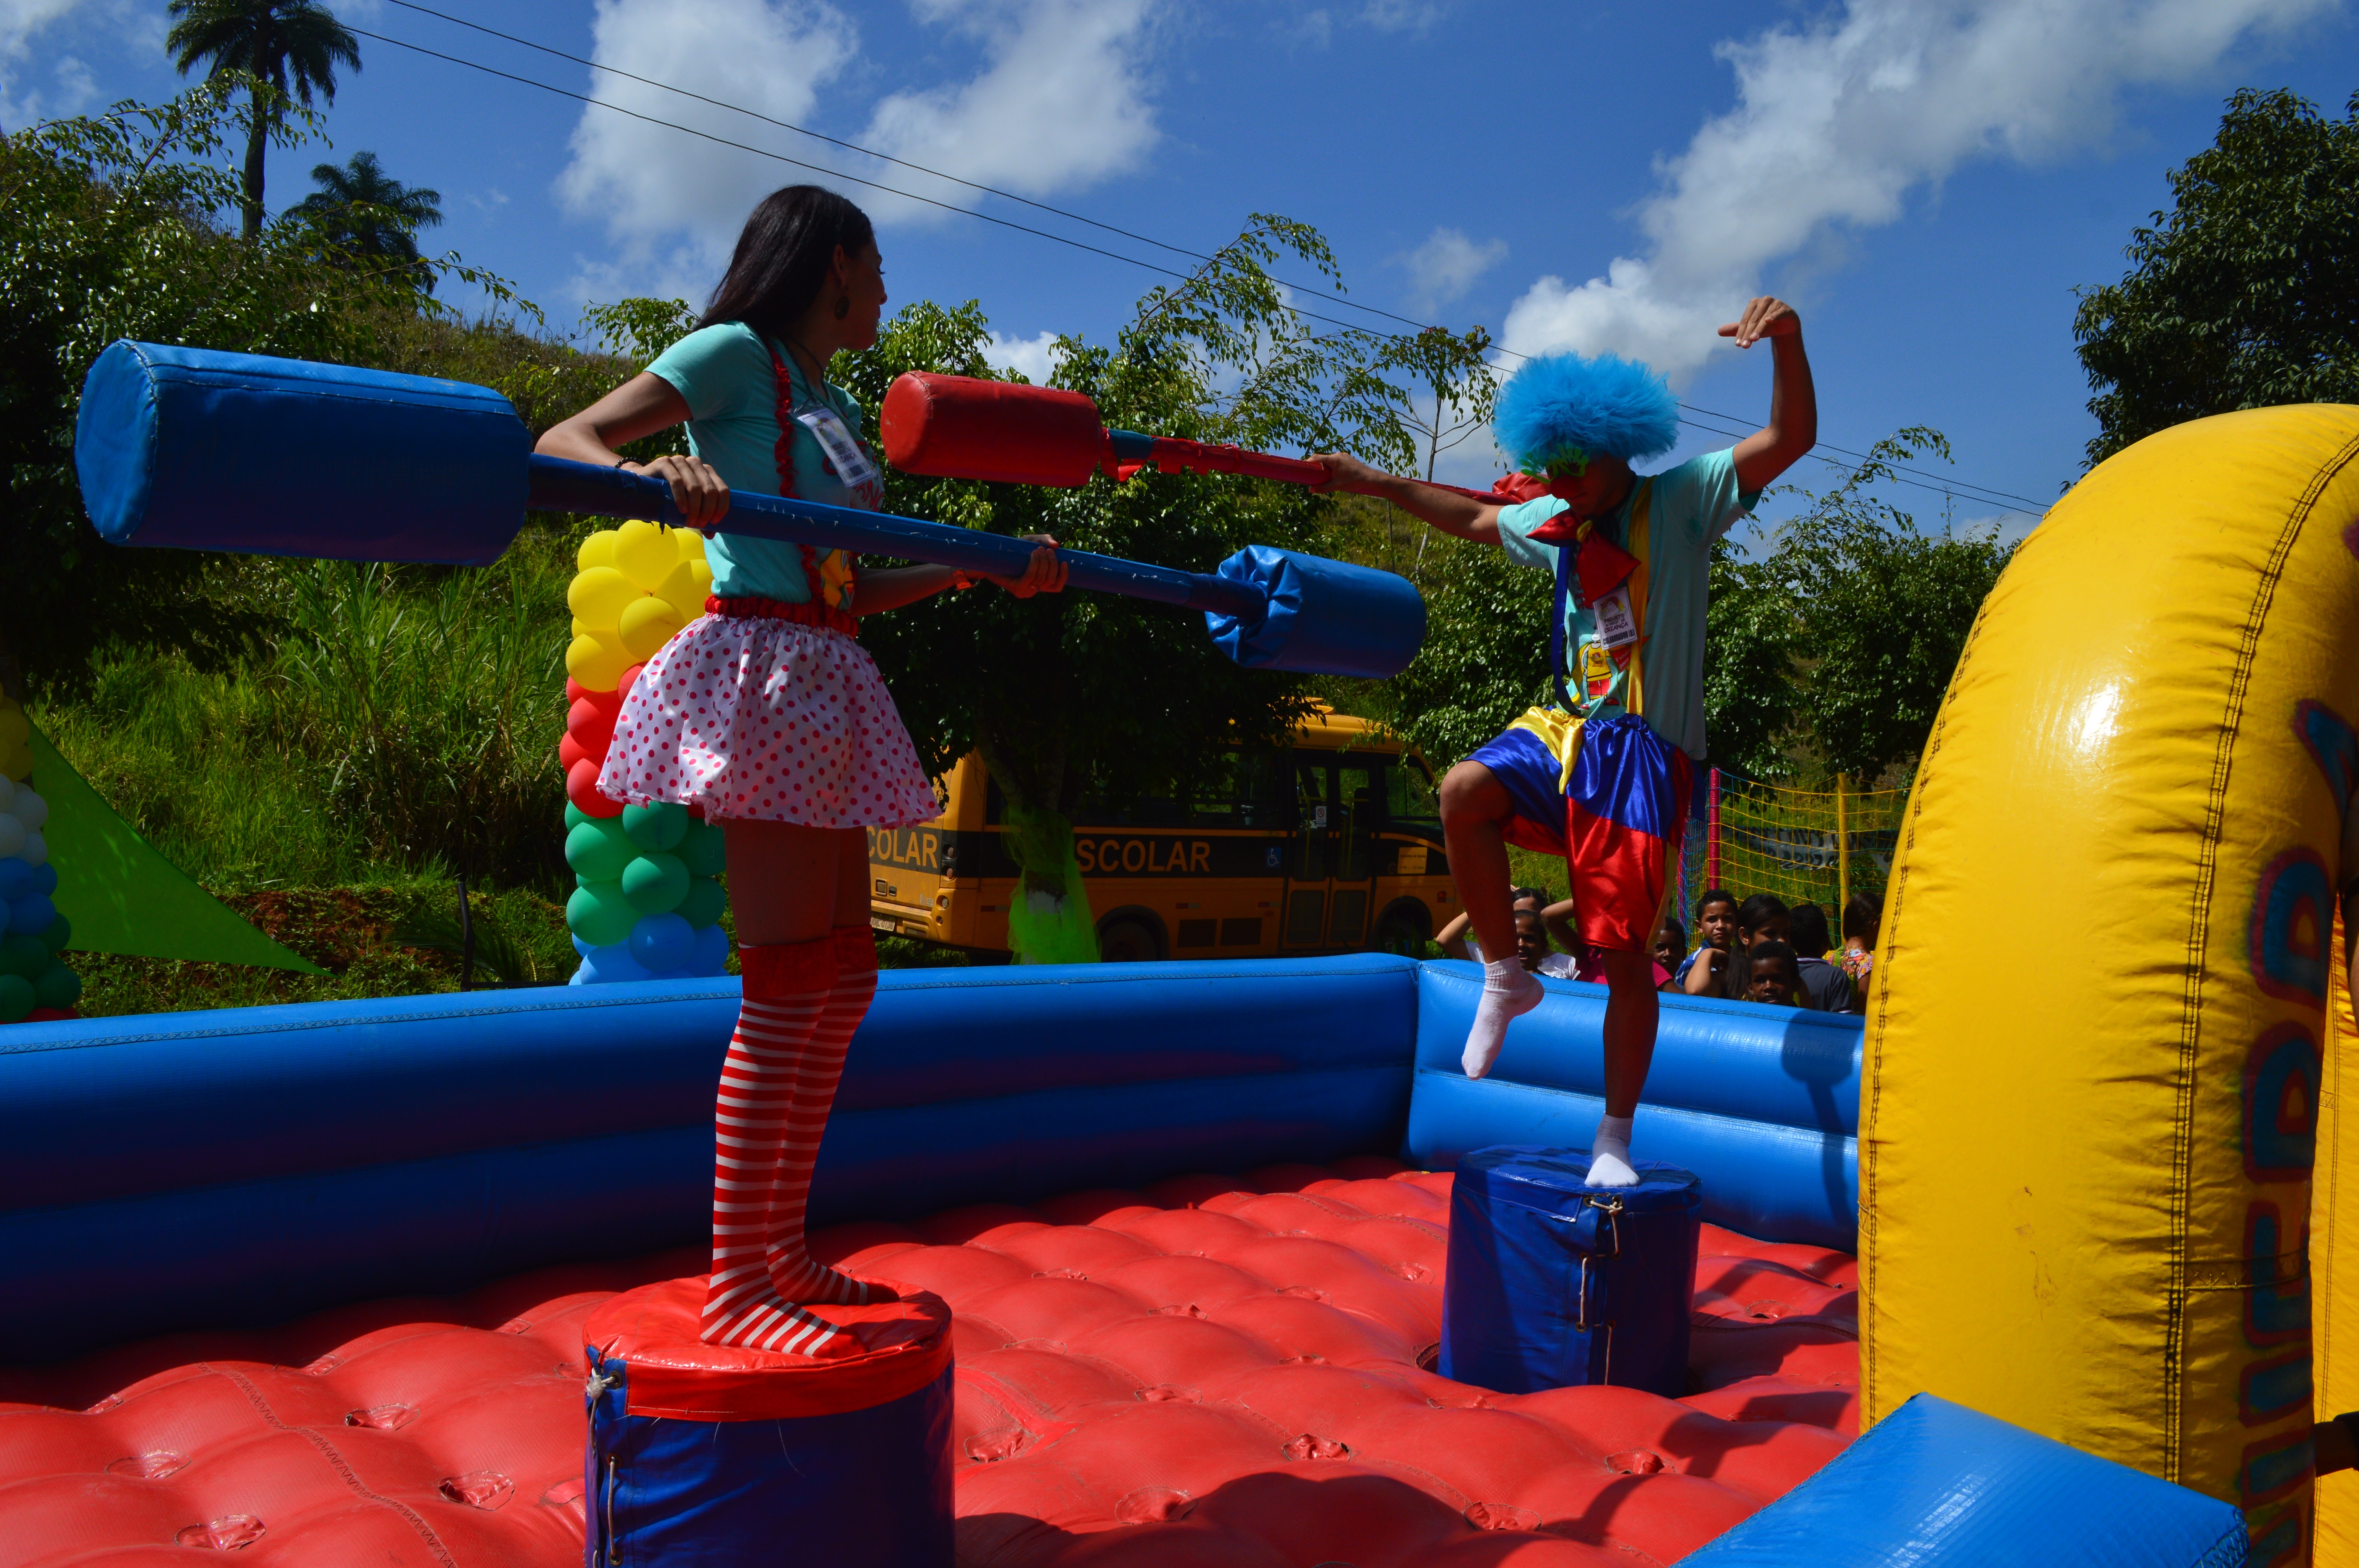
play, city, recreation, park, leisure, public space, clown, fun, playground, water park, games, inflatable, children playing, human settlement, outdoor play equipment, playground slide